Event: Nepal Earthquake
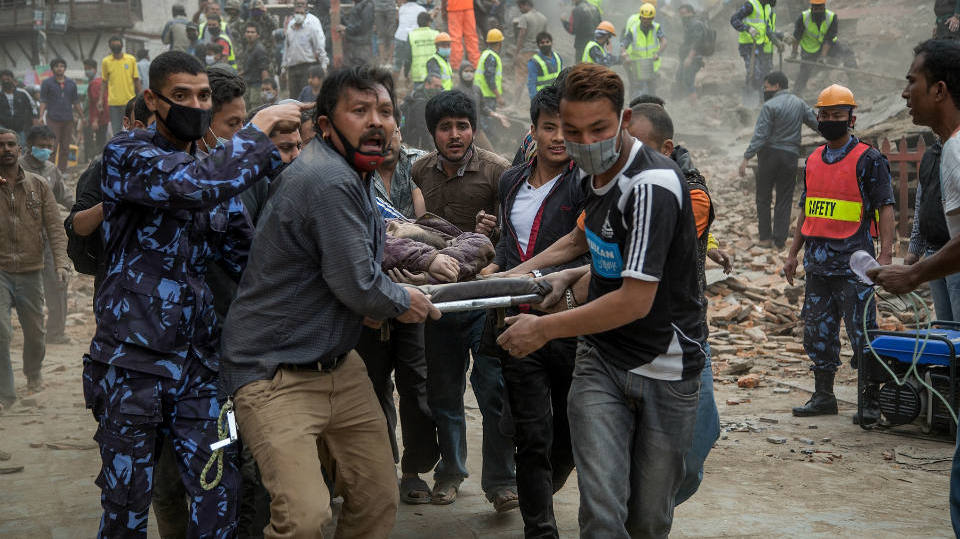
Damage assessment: damage